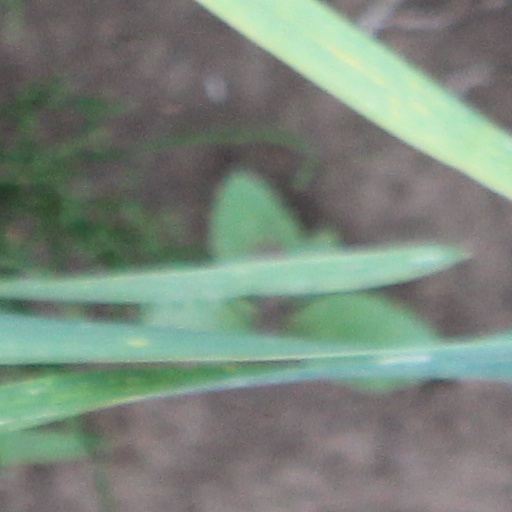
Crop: wheat